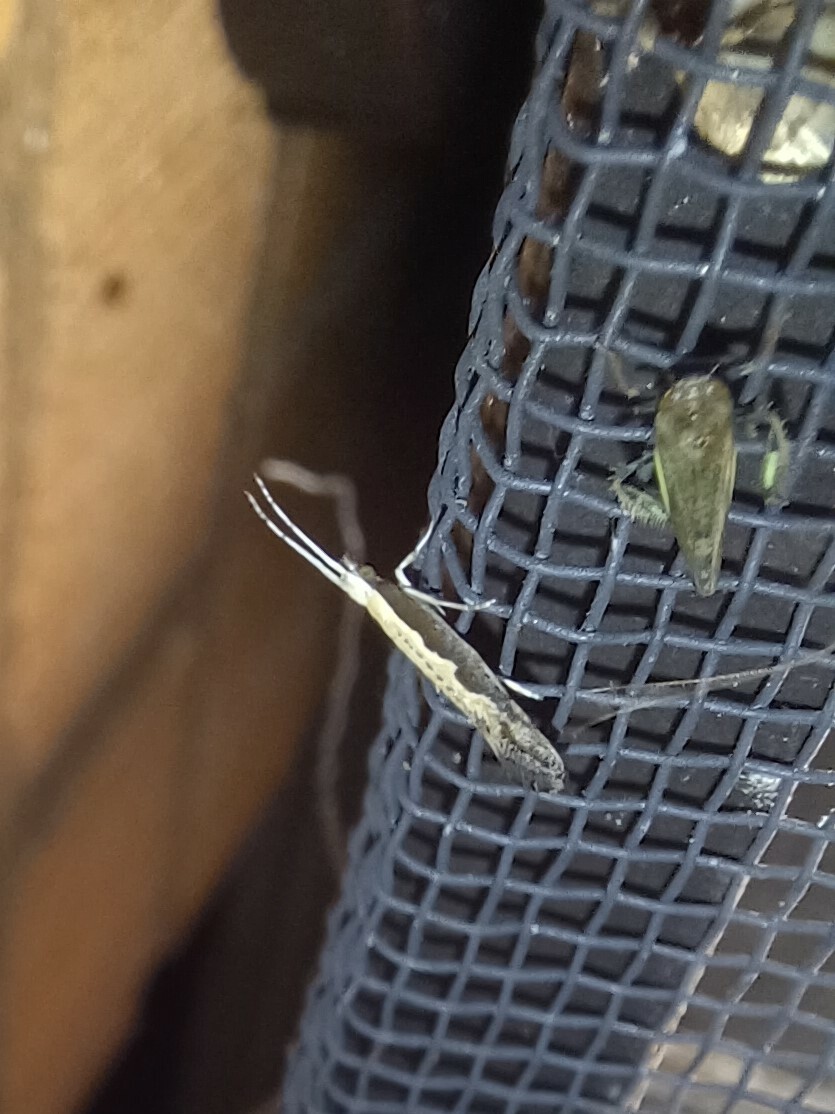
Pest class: diamondback_moth